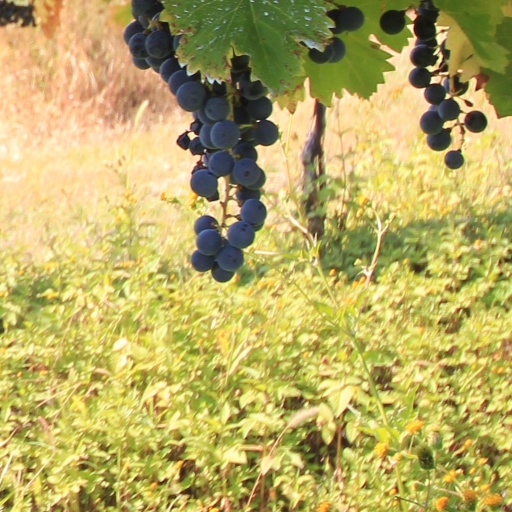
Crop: grape